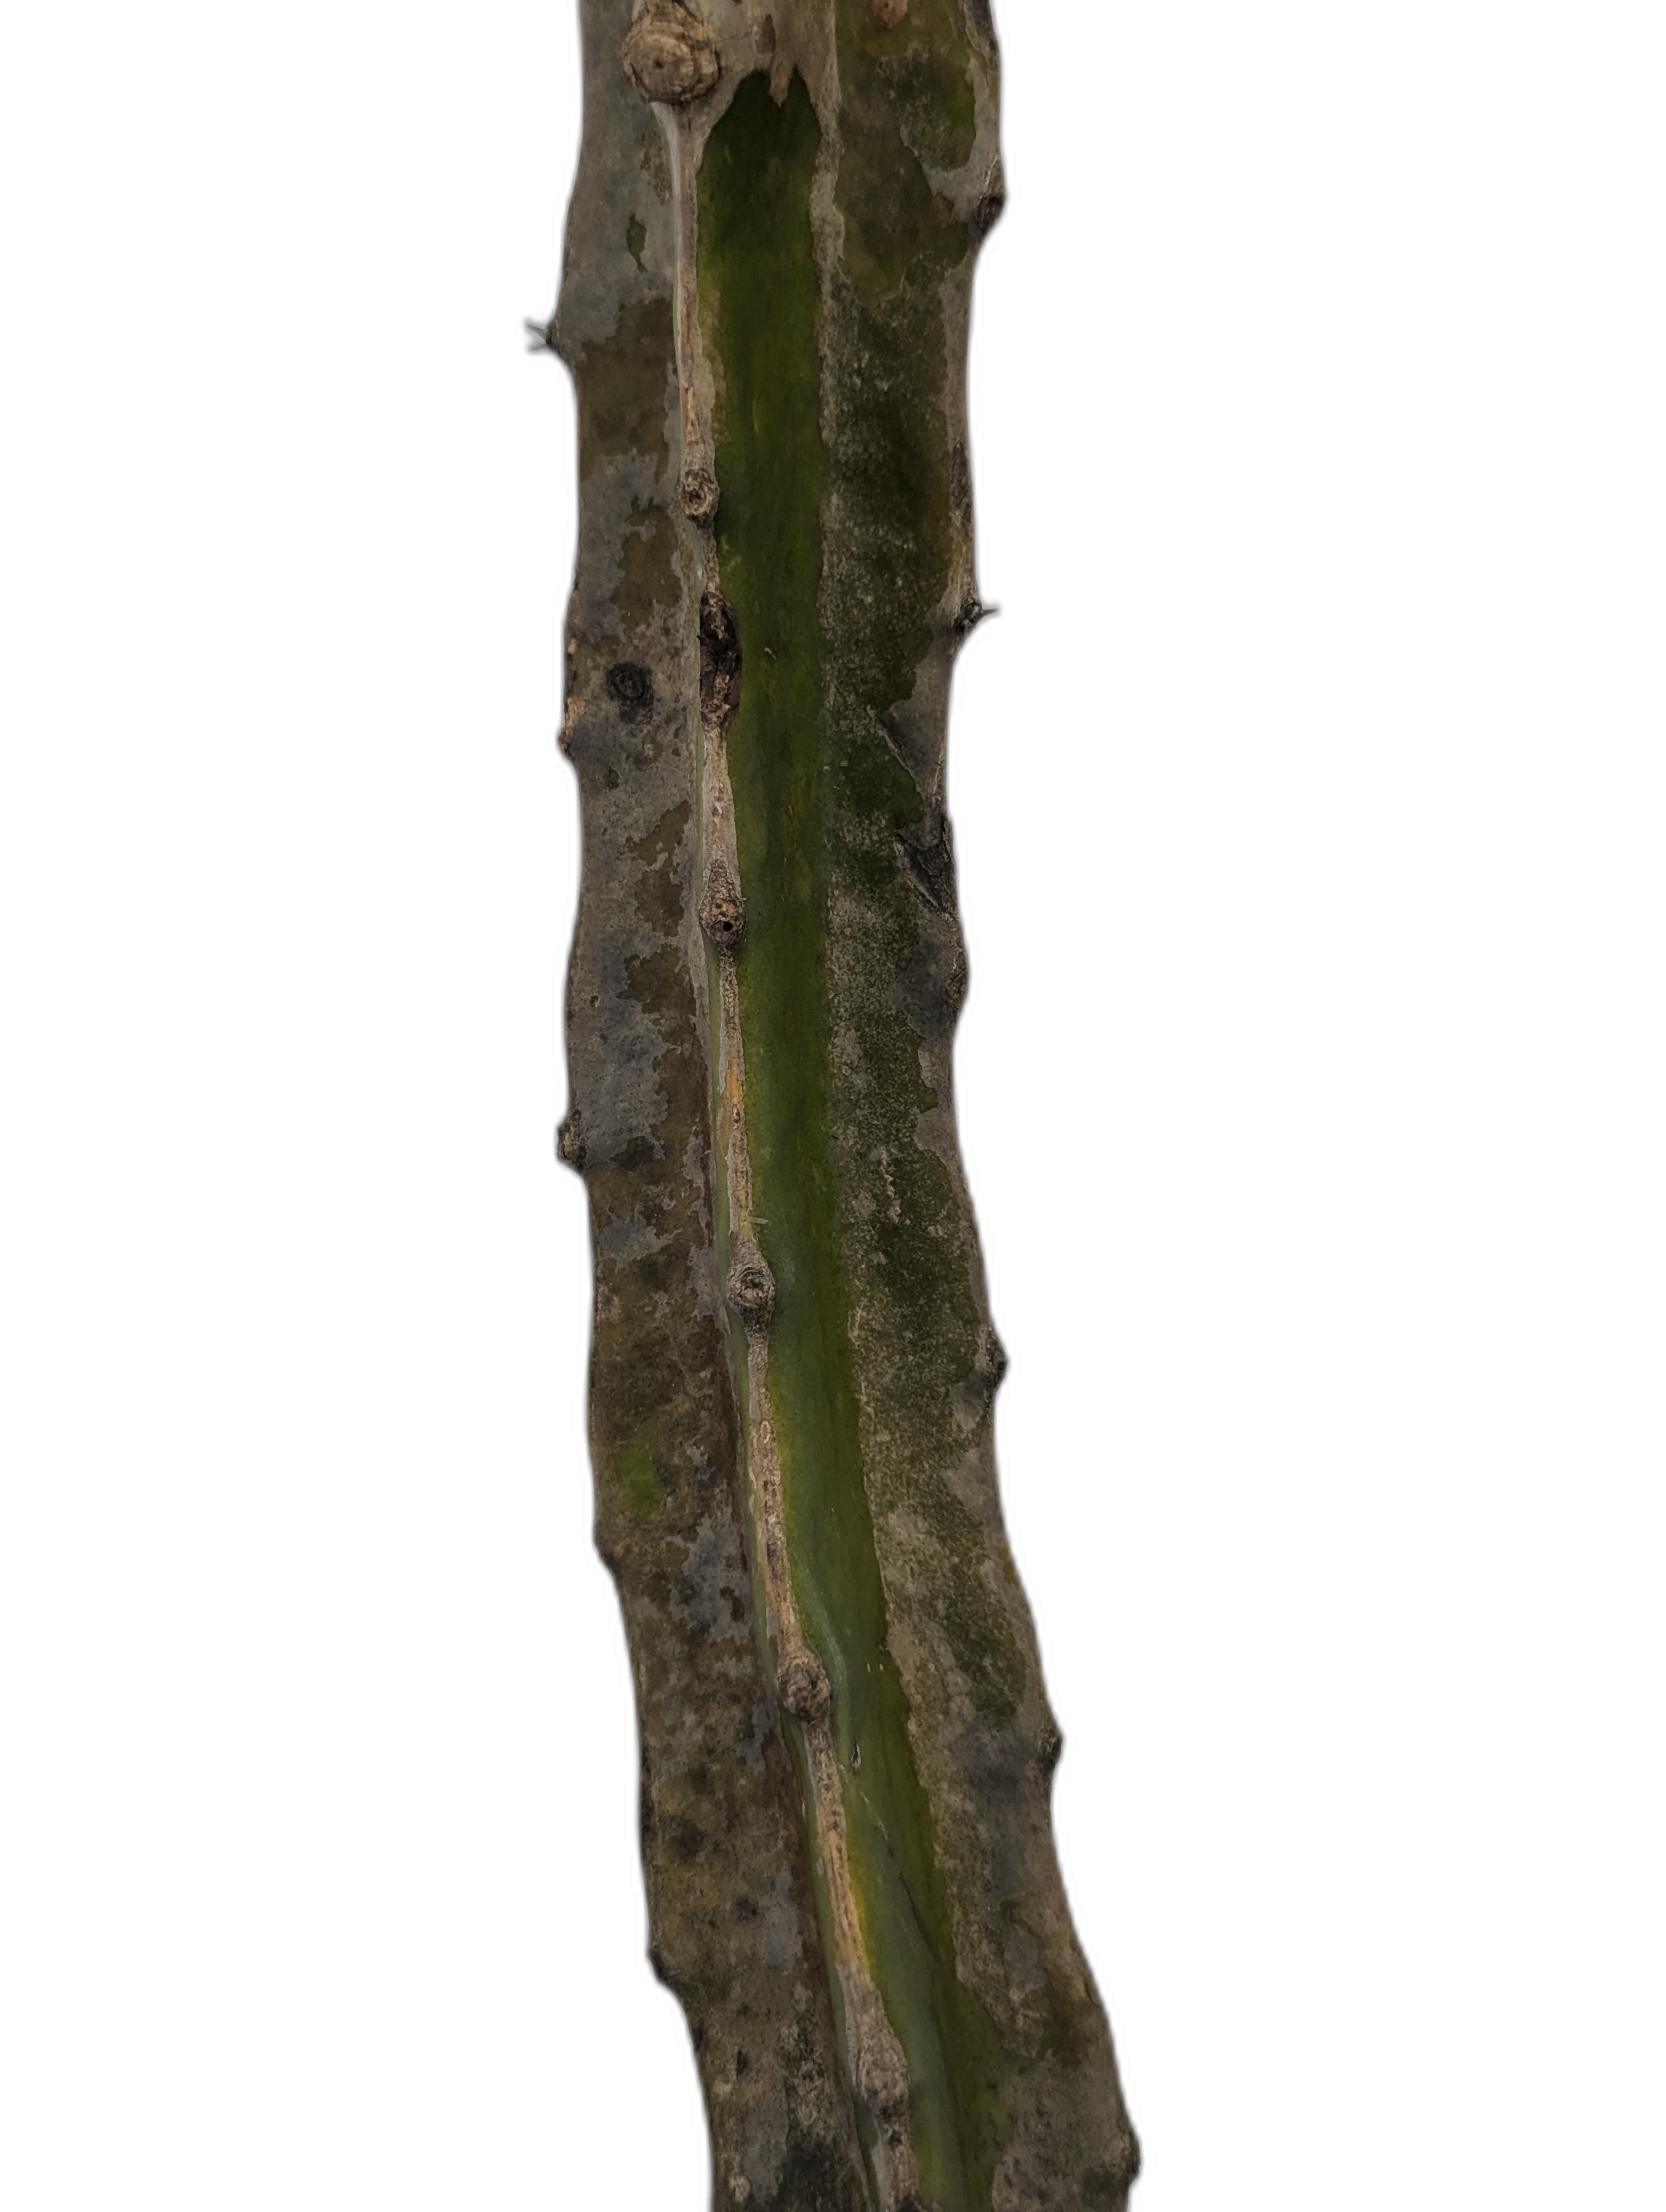
Label: Bad leaf